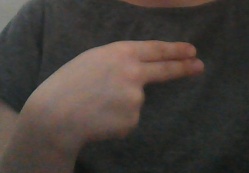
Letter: ain